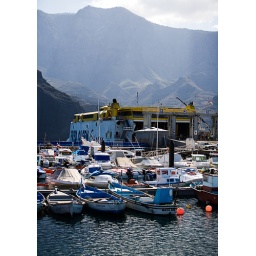
Fishing boats, the sea cat and the volcanic mountains in the distance.